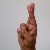
The image shows a hand gesture representing the letter 'R' in Indian Sign Language.